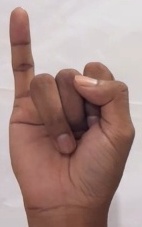
ASL sign: I